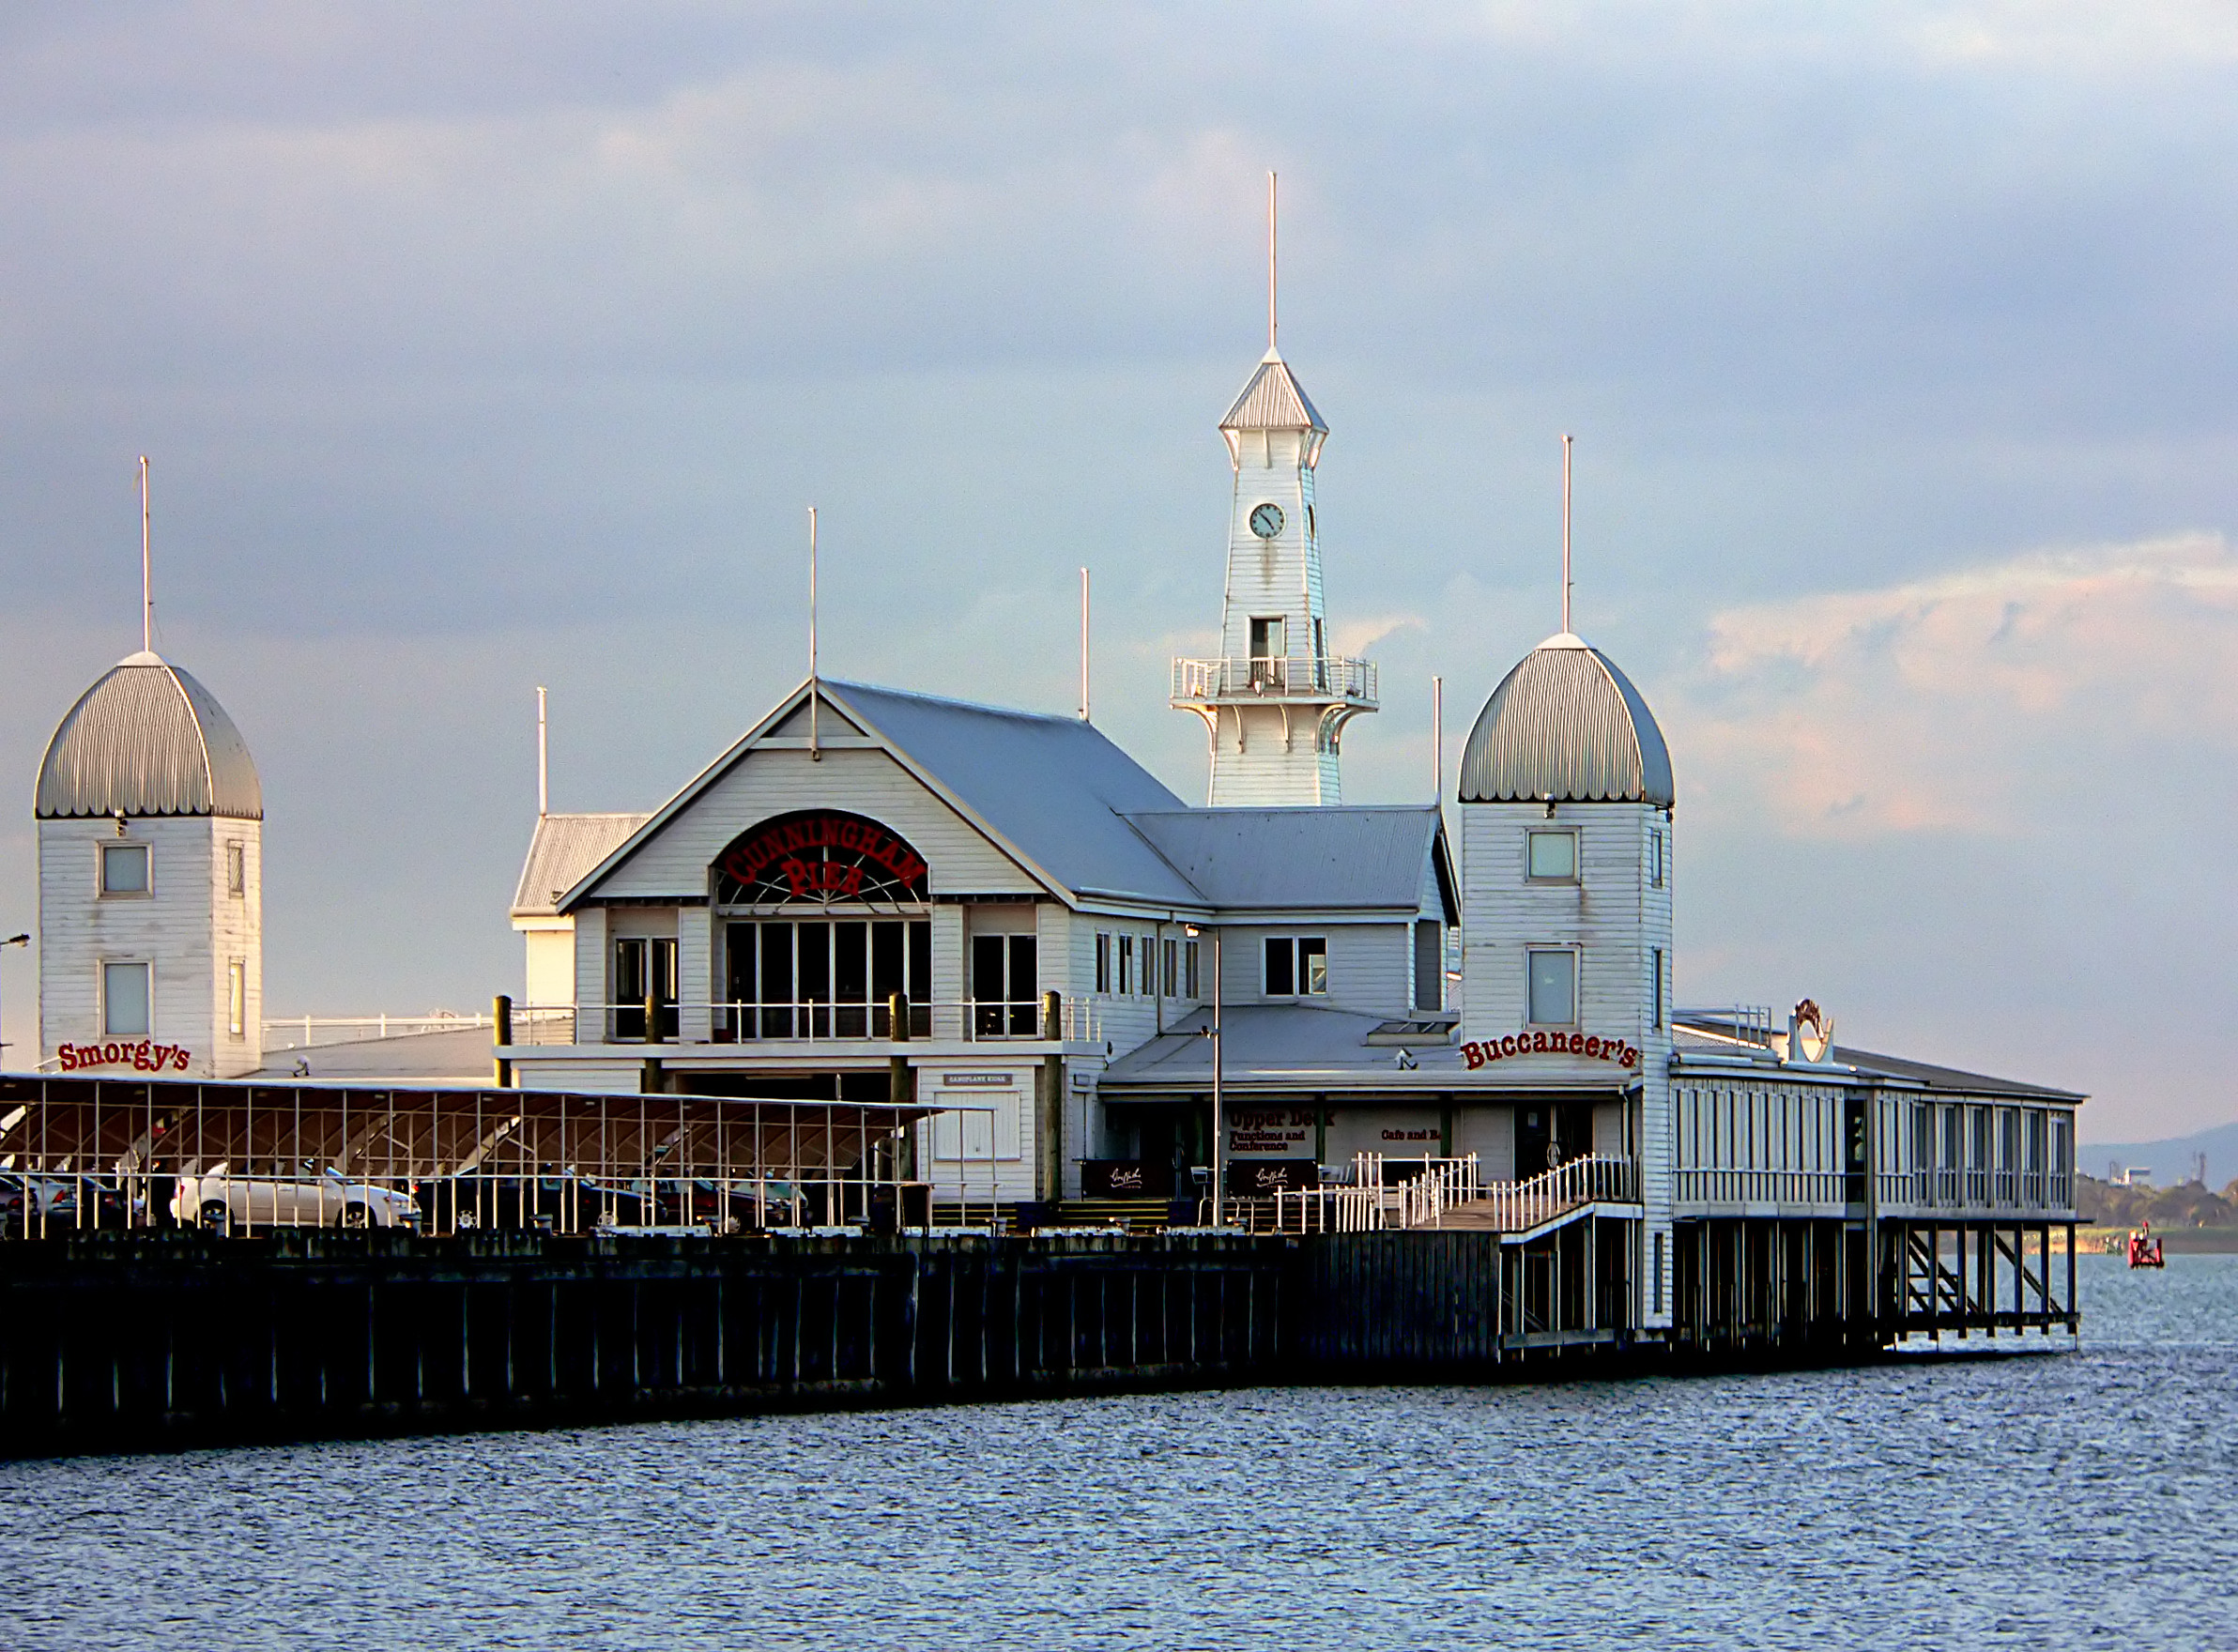
sea, building, reflection, vehicle, tower, landmark, church, waterway, place of worship